Elamanchili

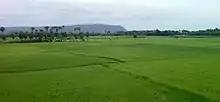
Landscape View near Elamanchili town

Elamanchilii was once called Ellamanchi. It was the capital of the Madhyama Kalinga (Central Kalinga) kingdom, which extended from the Champavathi River to the Varaha River. The town was used for tax collection, as it is on the border of these areas. Kalla Varahala Naidu (Vara Naidu) was once the king of Elamanchili.